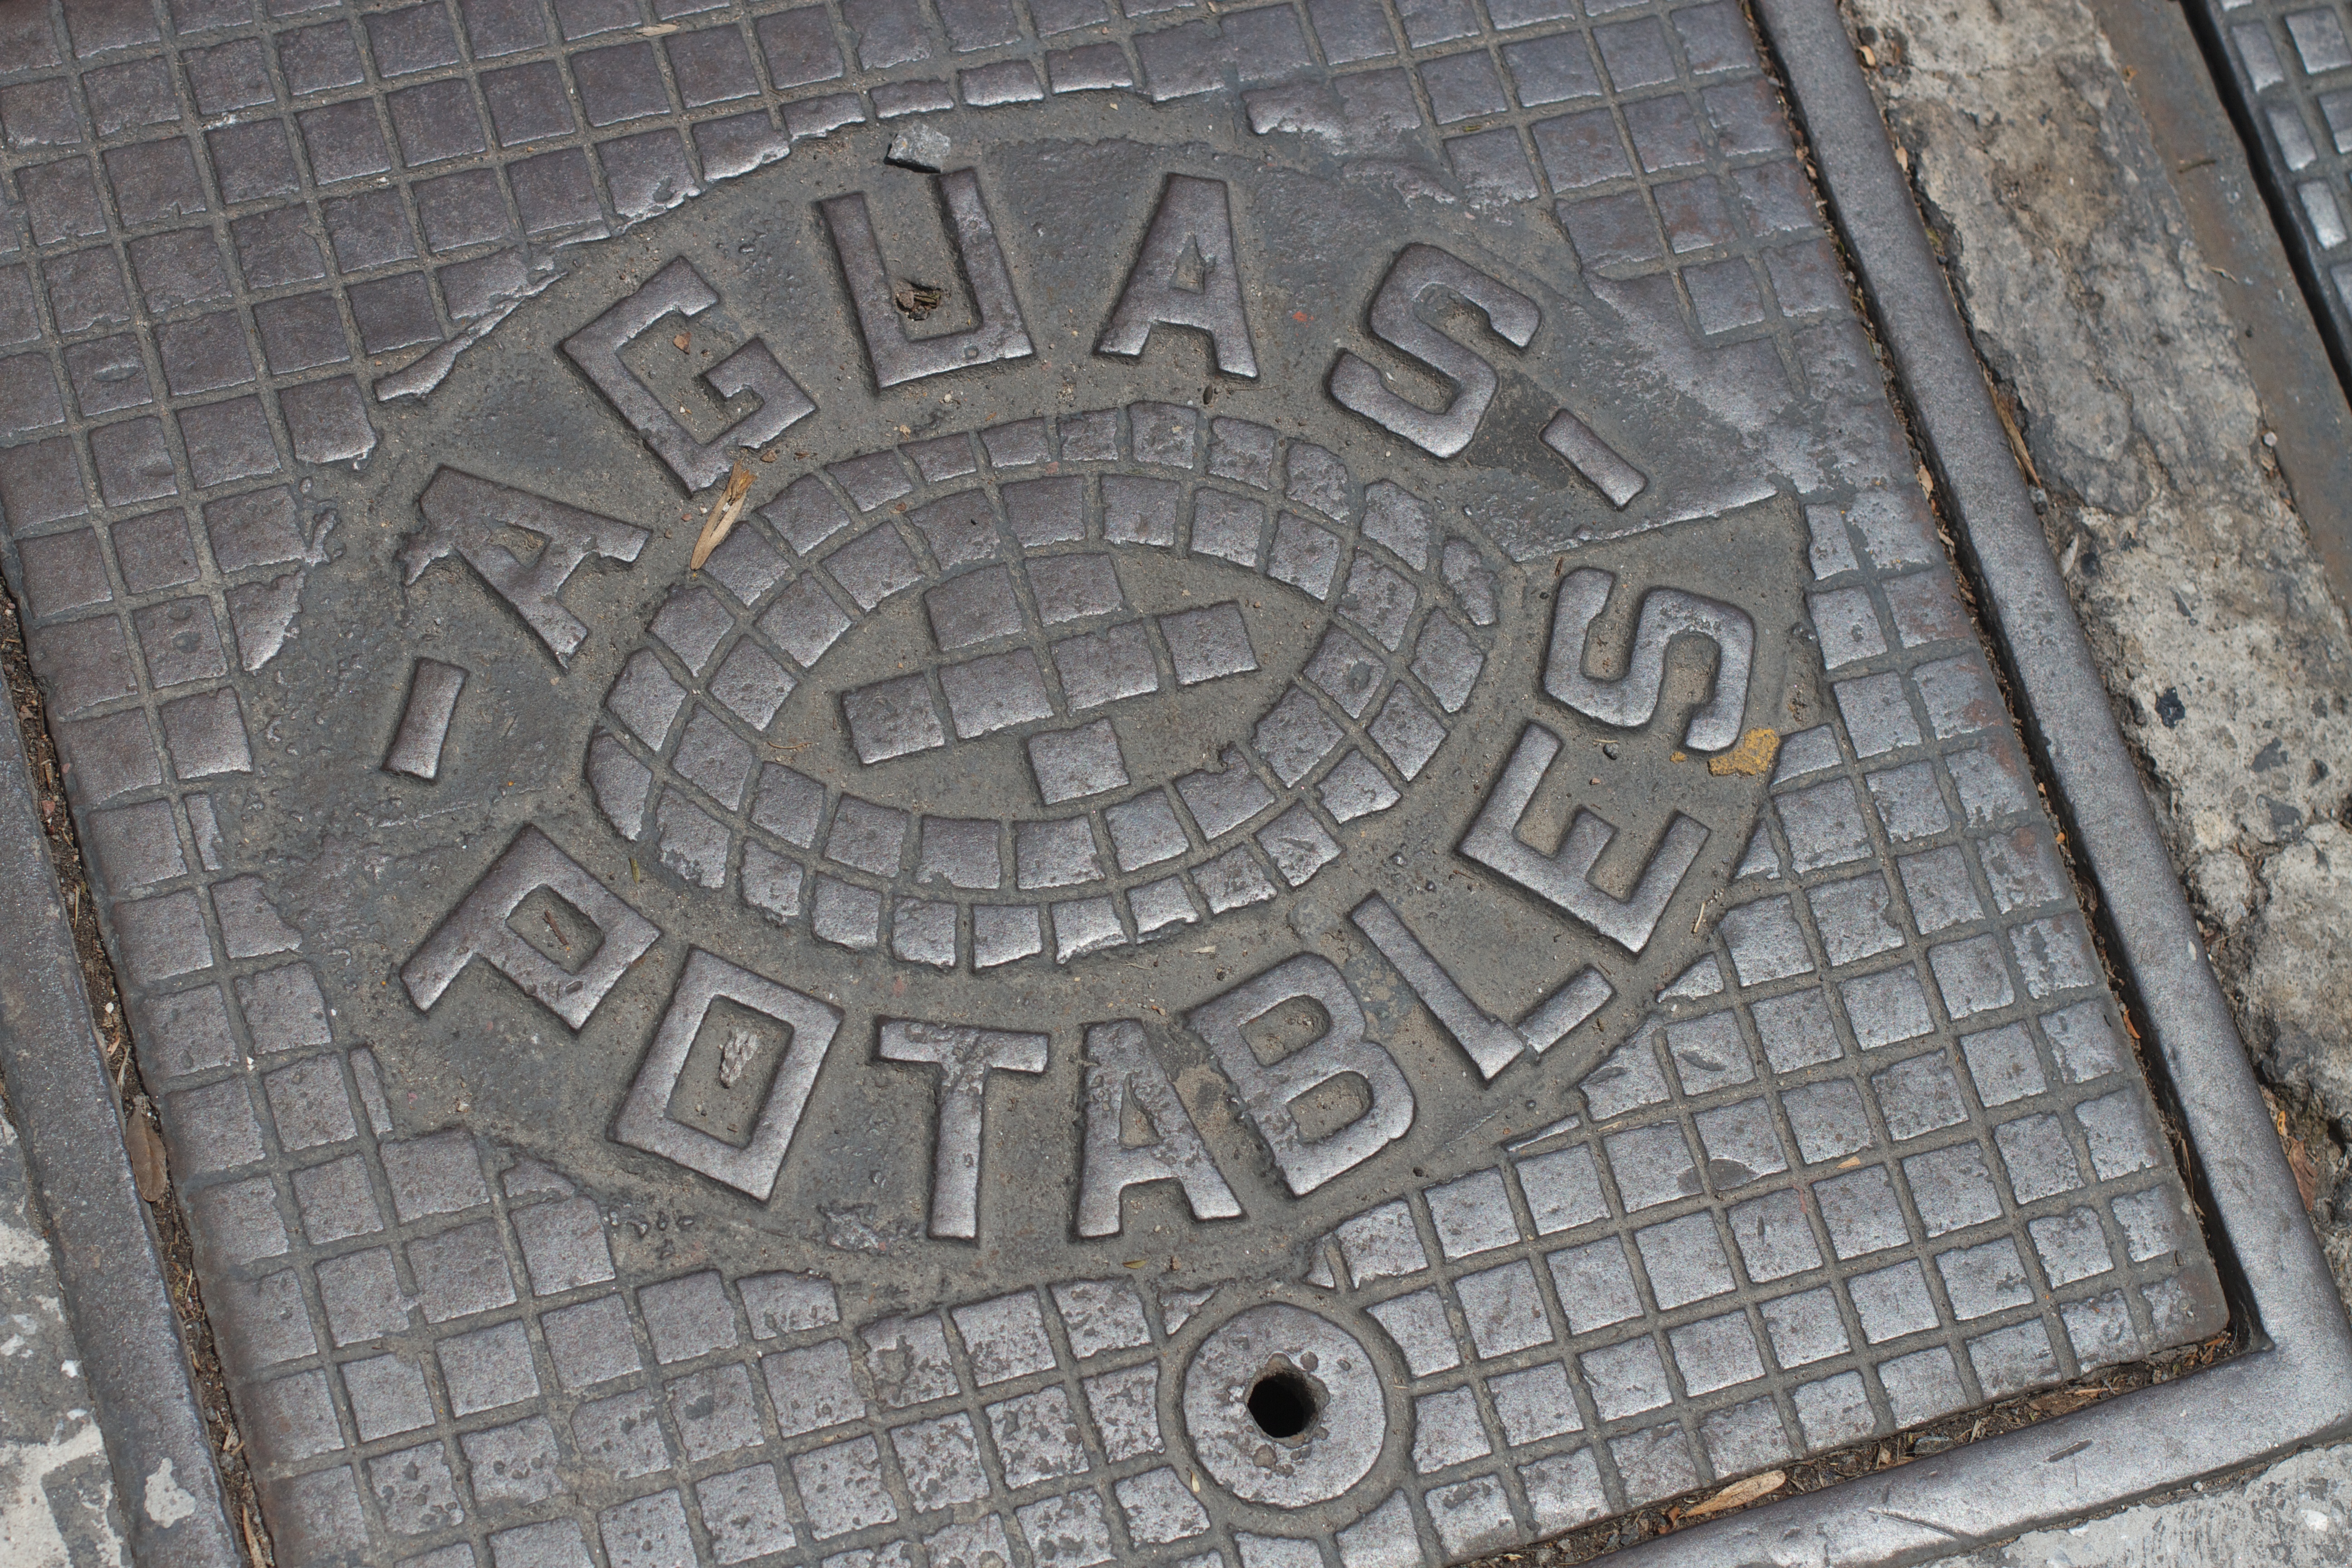
cobblestone, art, manhole, flooring, archaeological site, stone carving, road surface, manhole cover, nonbuilding structure, outdoor structure